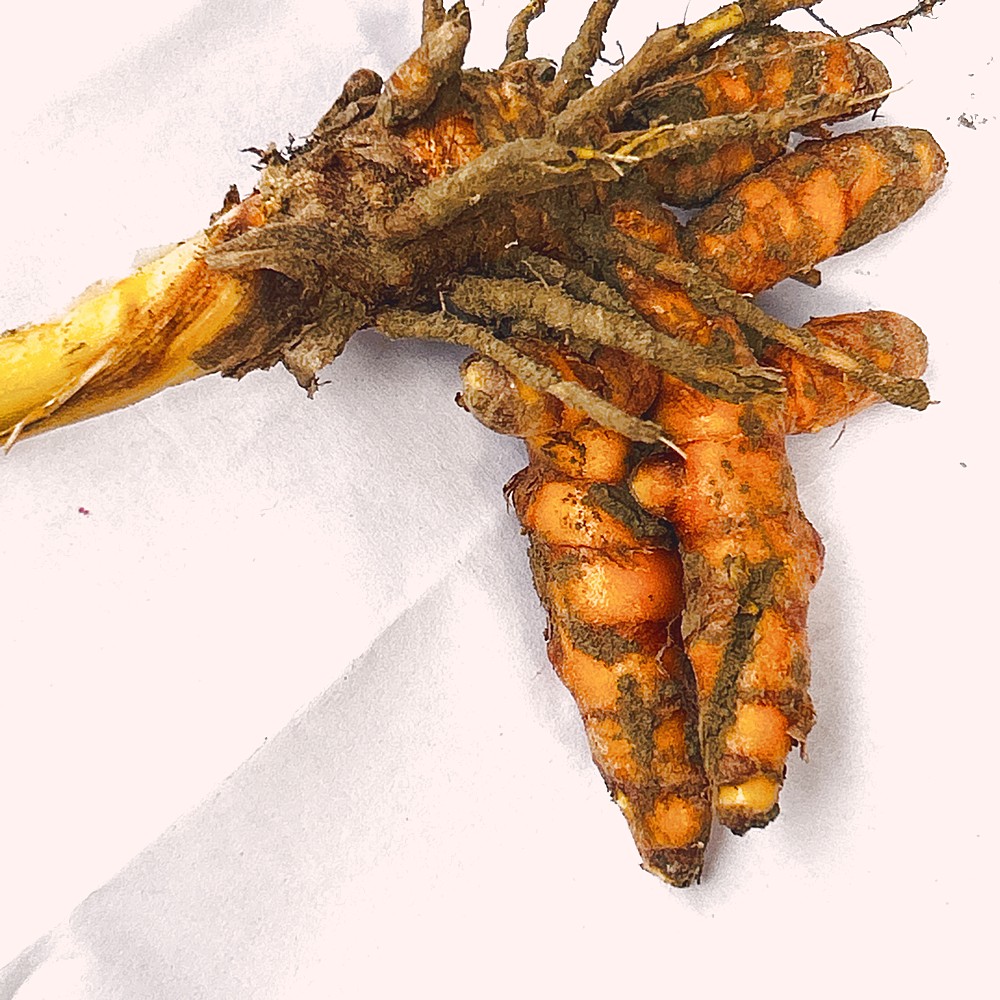
Label: Rhizome Healthy Root